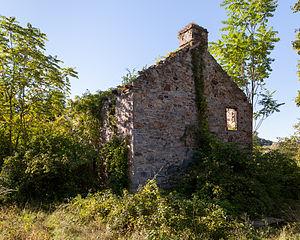
Penn Township est un township situé au centre-ouest du comté de Huntingdon, en Pennsylvanie, aux États-Unis. En 2010, il comptait une population de 1 077 habitants.